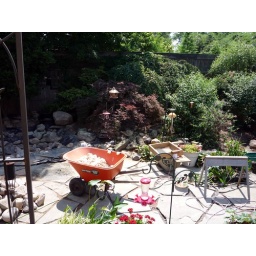
The water plants and fish have spent the week in tubs on the patio.